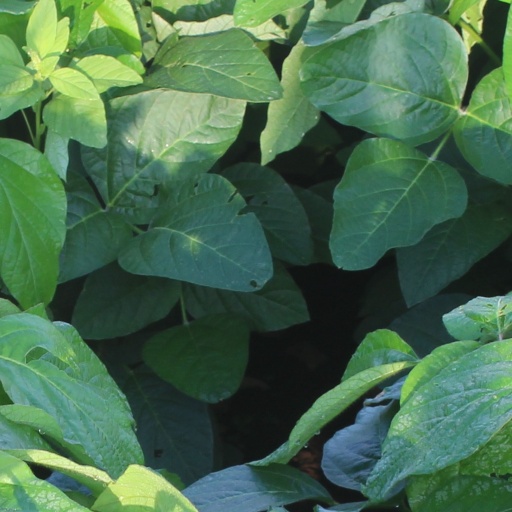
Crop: soybean